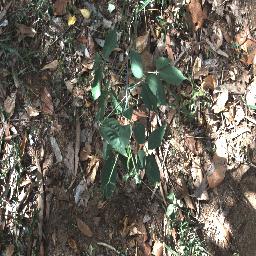
Label: negative